Flémalle

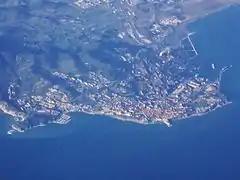
Piombino, Flémalle's first twin town.

Flémalle is part of the Lower Meuse sub-basin. The municipality has only one navigable waterway, the Meuse, which traverses the municipality from west to east over a length of 7,646 meters. It has seven main watercourses (excluding the Meuse, these are the Awirs, Ville-en-Cours, Neuville, Pré Renard, Broussou, Bailesse, and Croisette) with a total length of 27,051 meters. The municipality has 4% of its territory designated as flood zones, of which only 2.7% are at high flood risk.